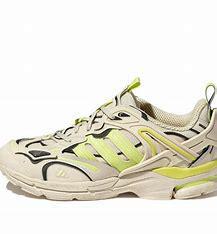
Brand: adidas
Model: Spiritain 2000